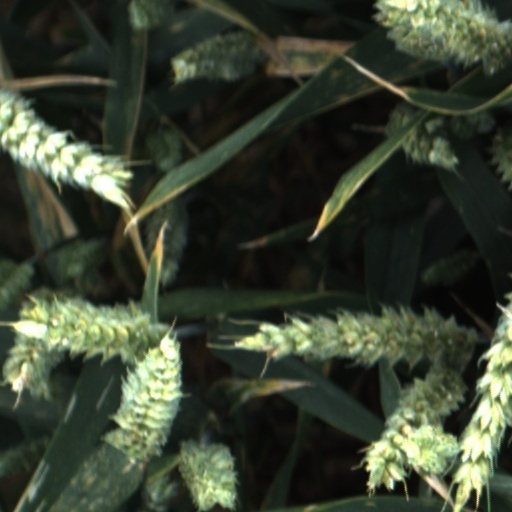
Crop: wheat